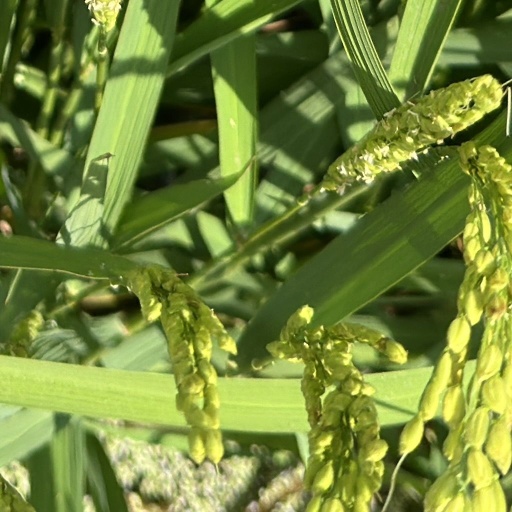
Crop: rice